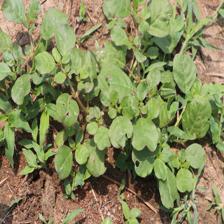
Label: BroadLeafWeed